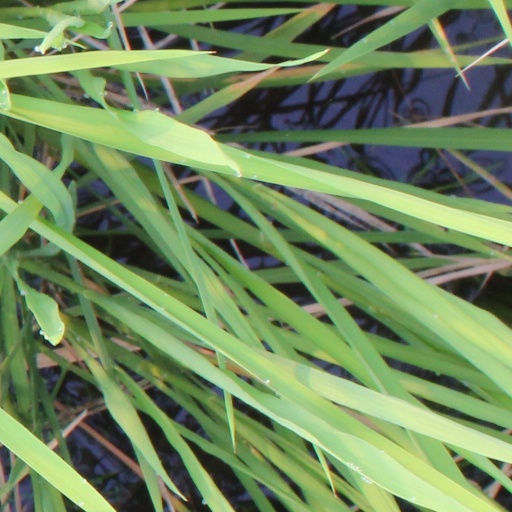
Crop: rice